Dell Flight Strip

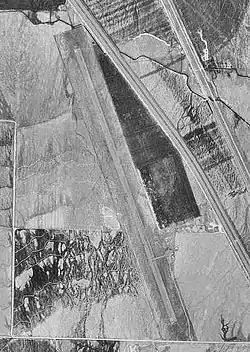
USGS aerial image, 1995

Dell Flight Strip is a public-use airport located one nautical mile (1.85 km) northwest of the central business district of Dell, in Beaverhead County, Montana, United States. It is owned by the Montana Department of Transportation Aeronautics Division and provides general aviation service.